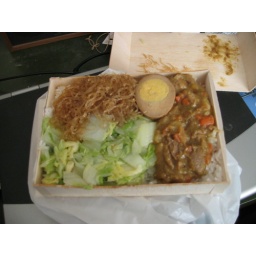
Lunch box from a taiwanese restaurant on Las Tunascomes in wooden box